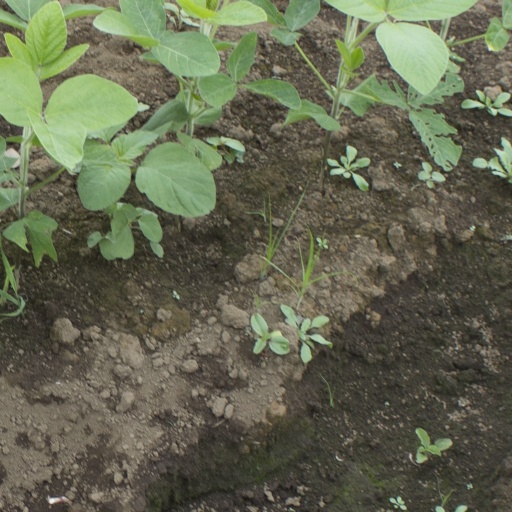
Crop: soybean